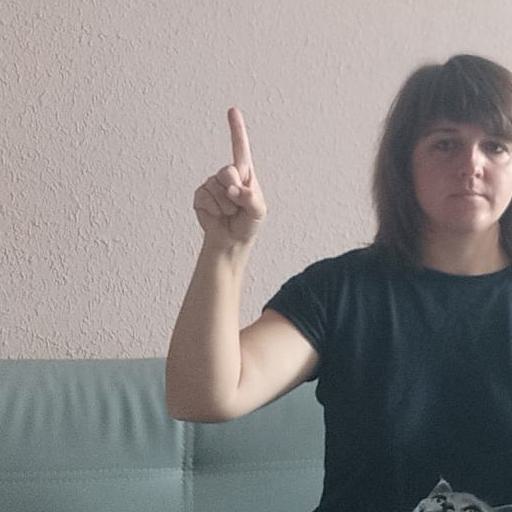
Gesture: one